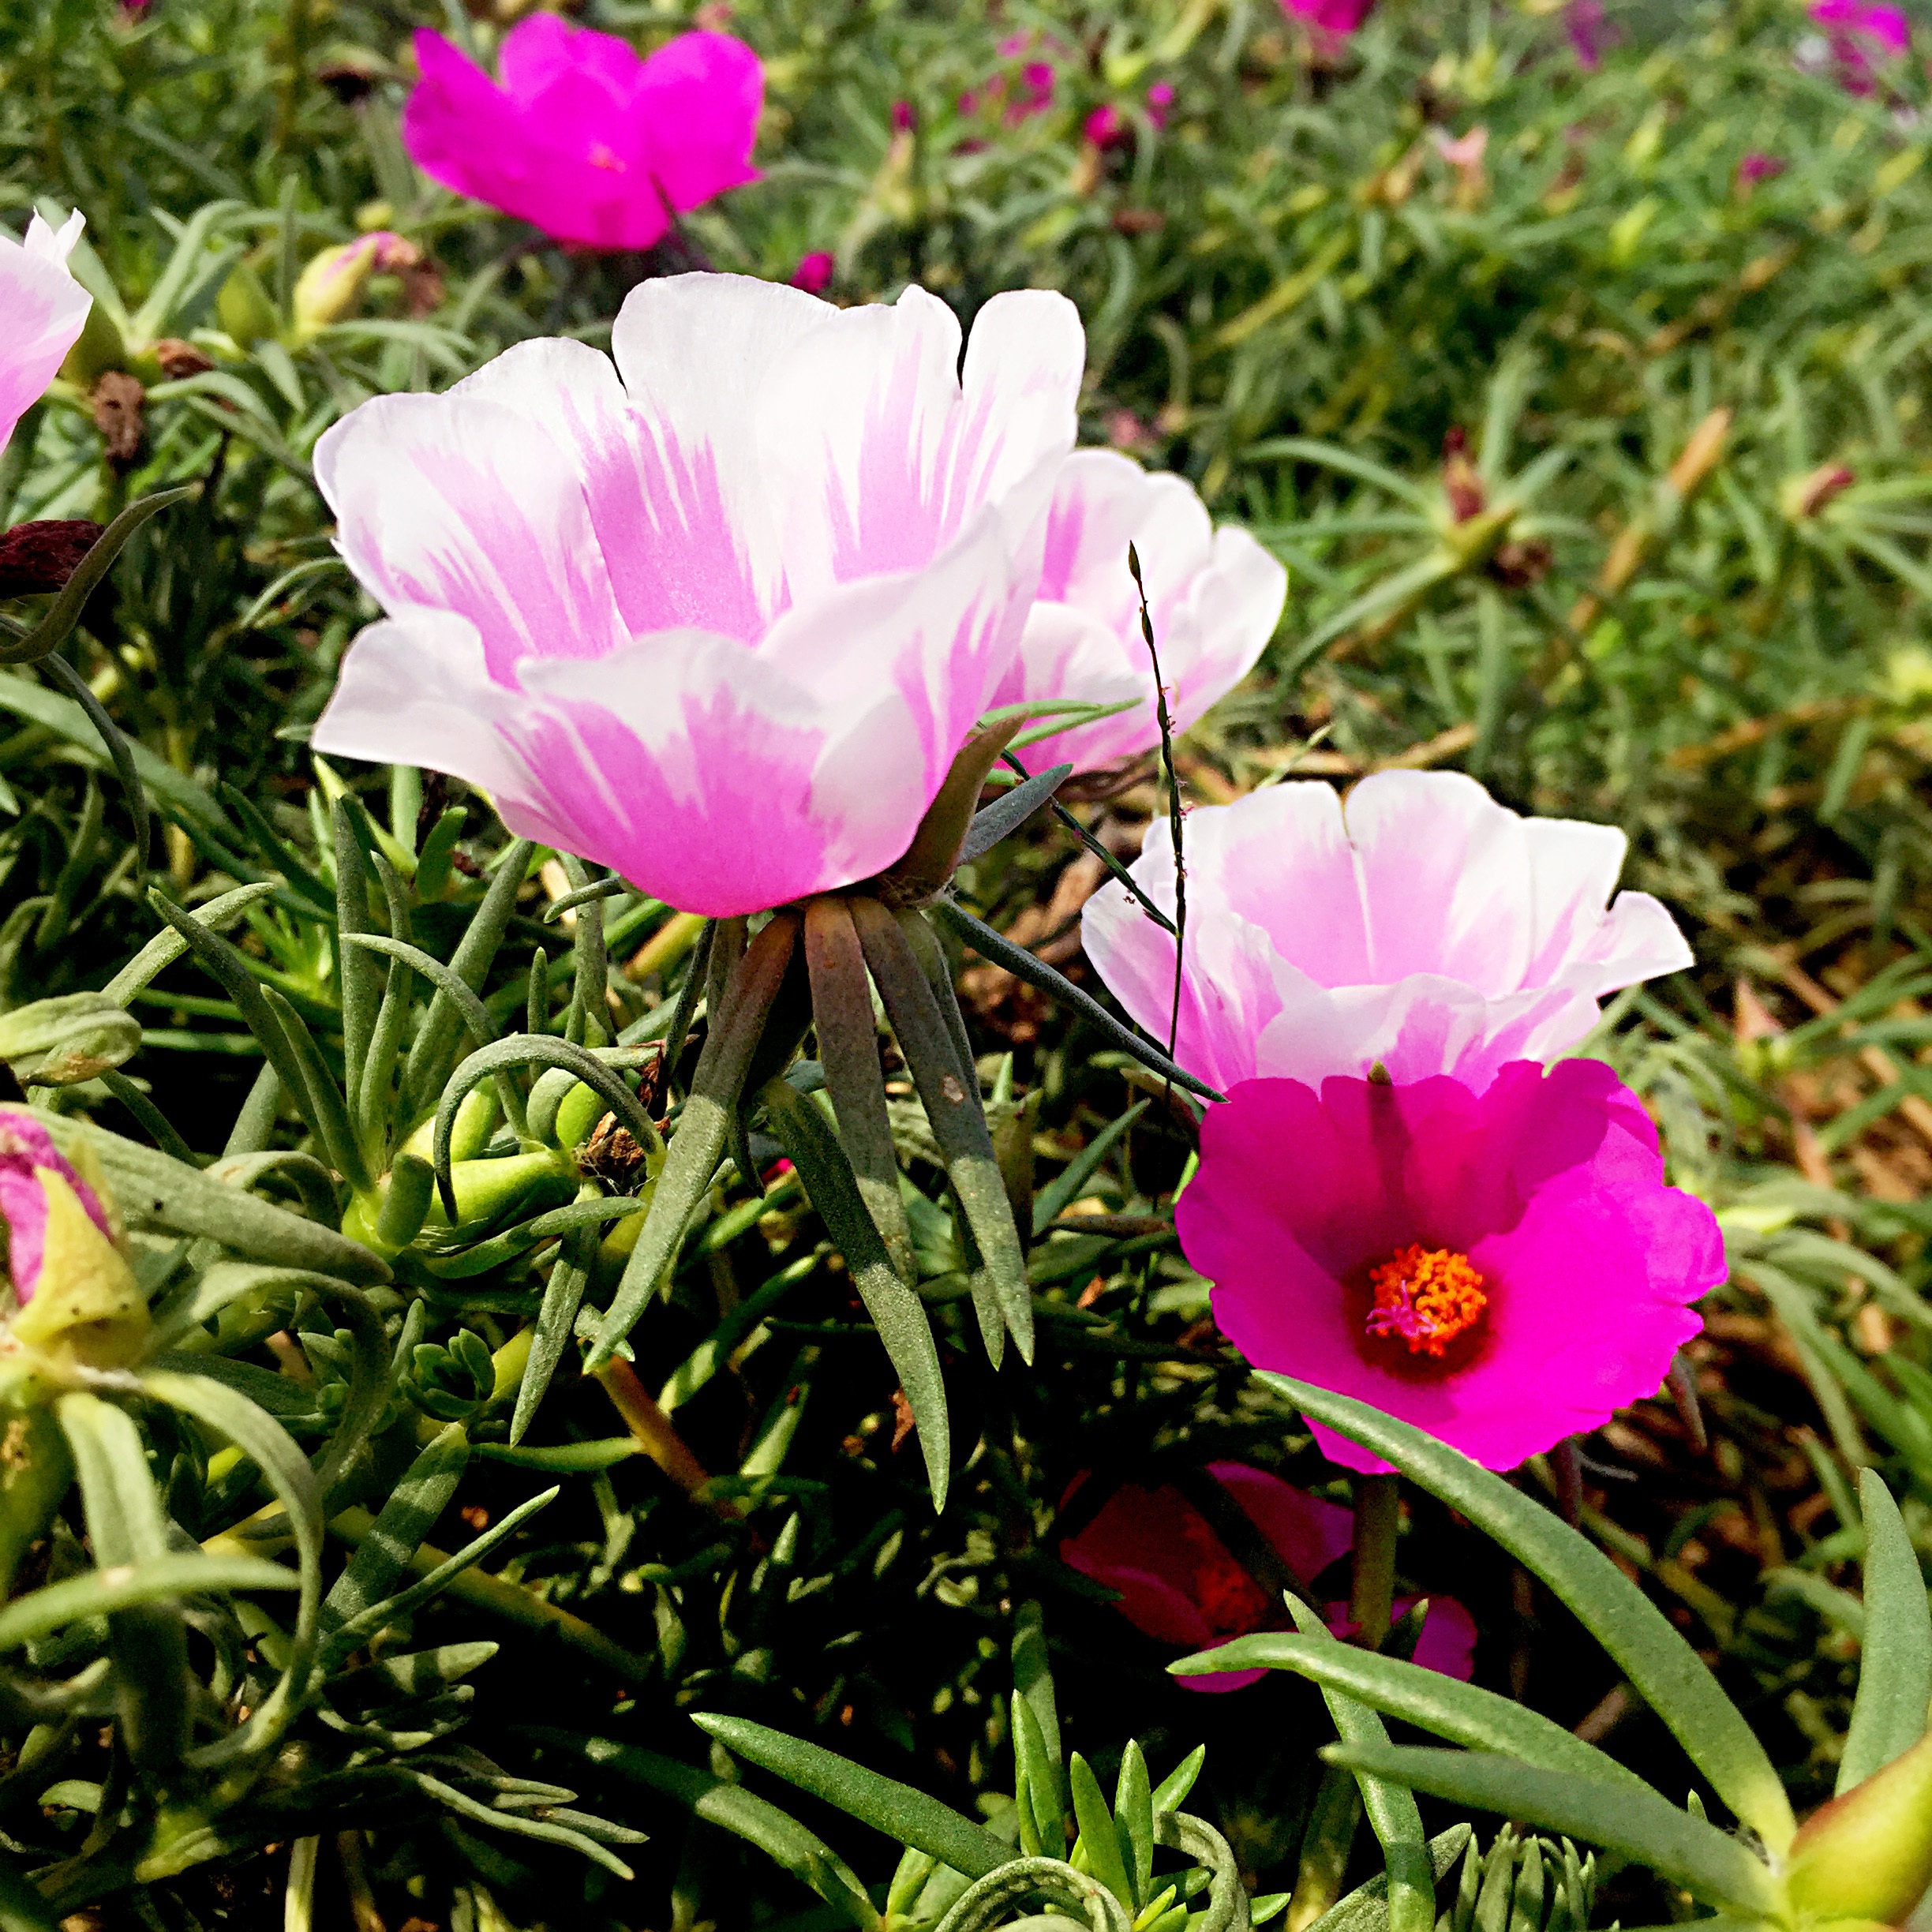
plant, sunshine, flower, petal, green, botany, flora, wildflower, flowers, peony, green leaf, flowering plant, daisy family, annual plant, land plant, garden cosmos